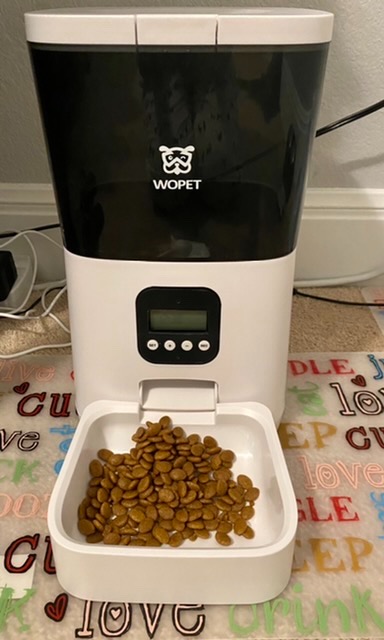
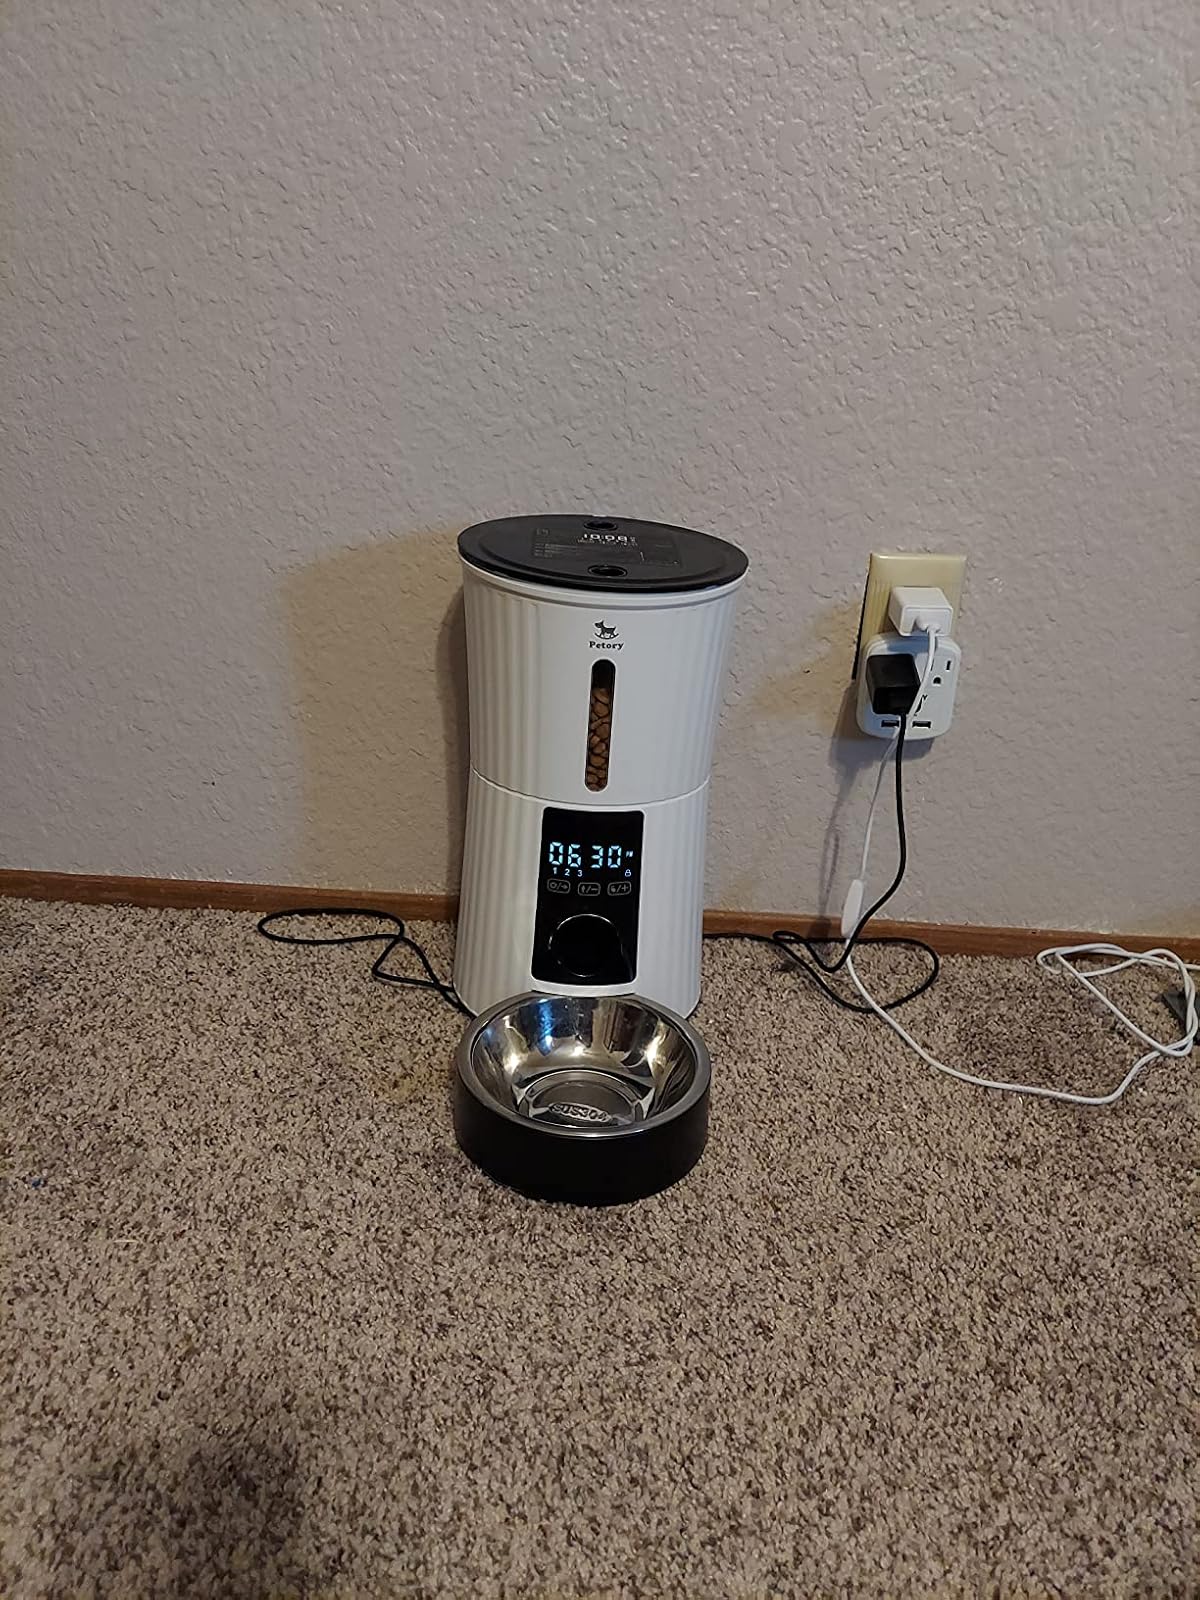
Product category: items_feeder
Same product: no